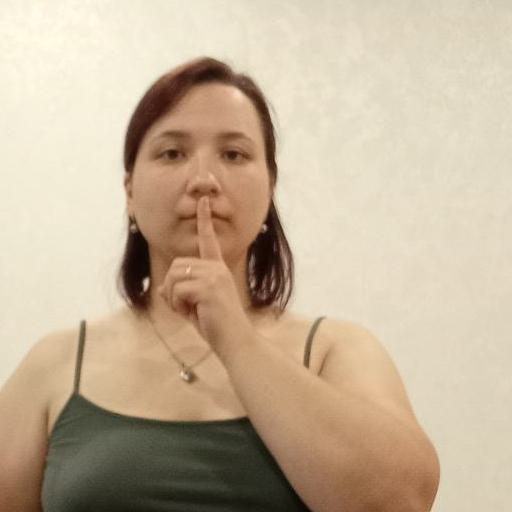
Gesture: mute